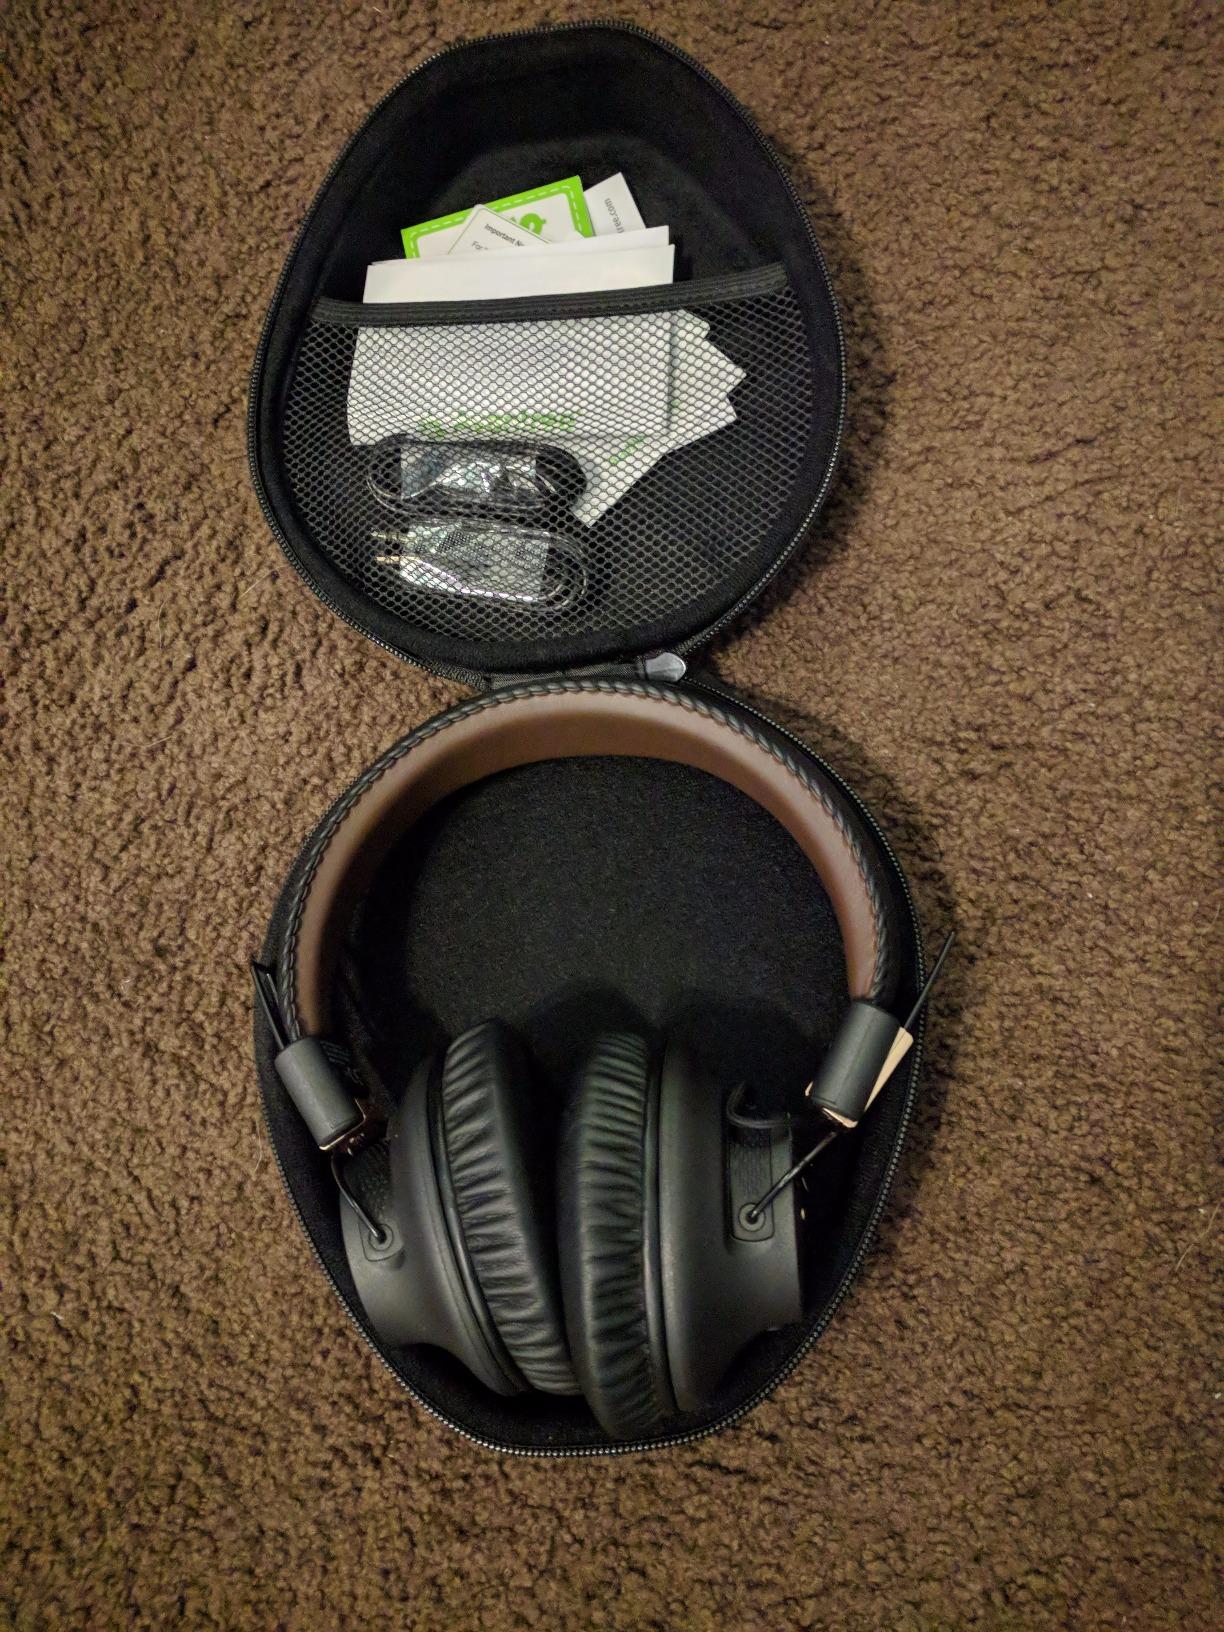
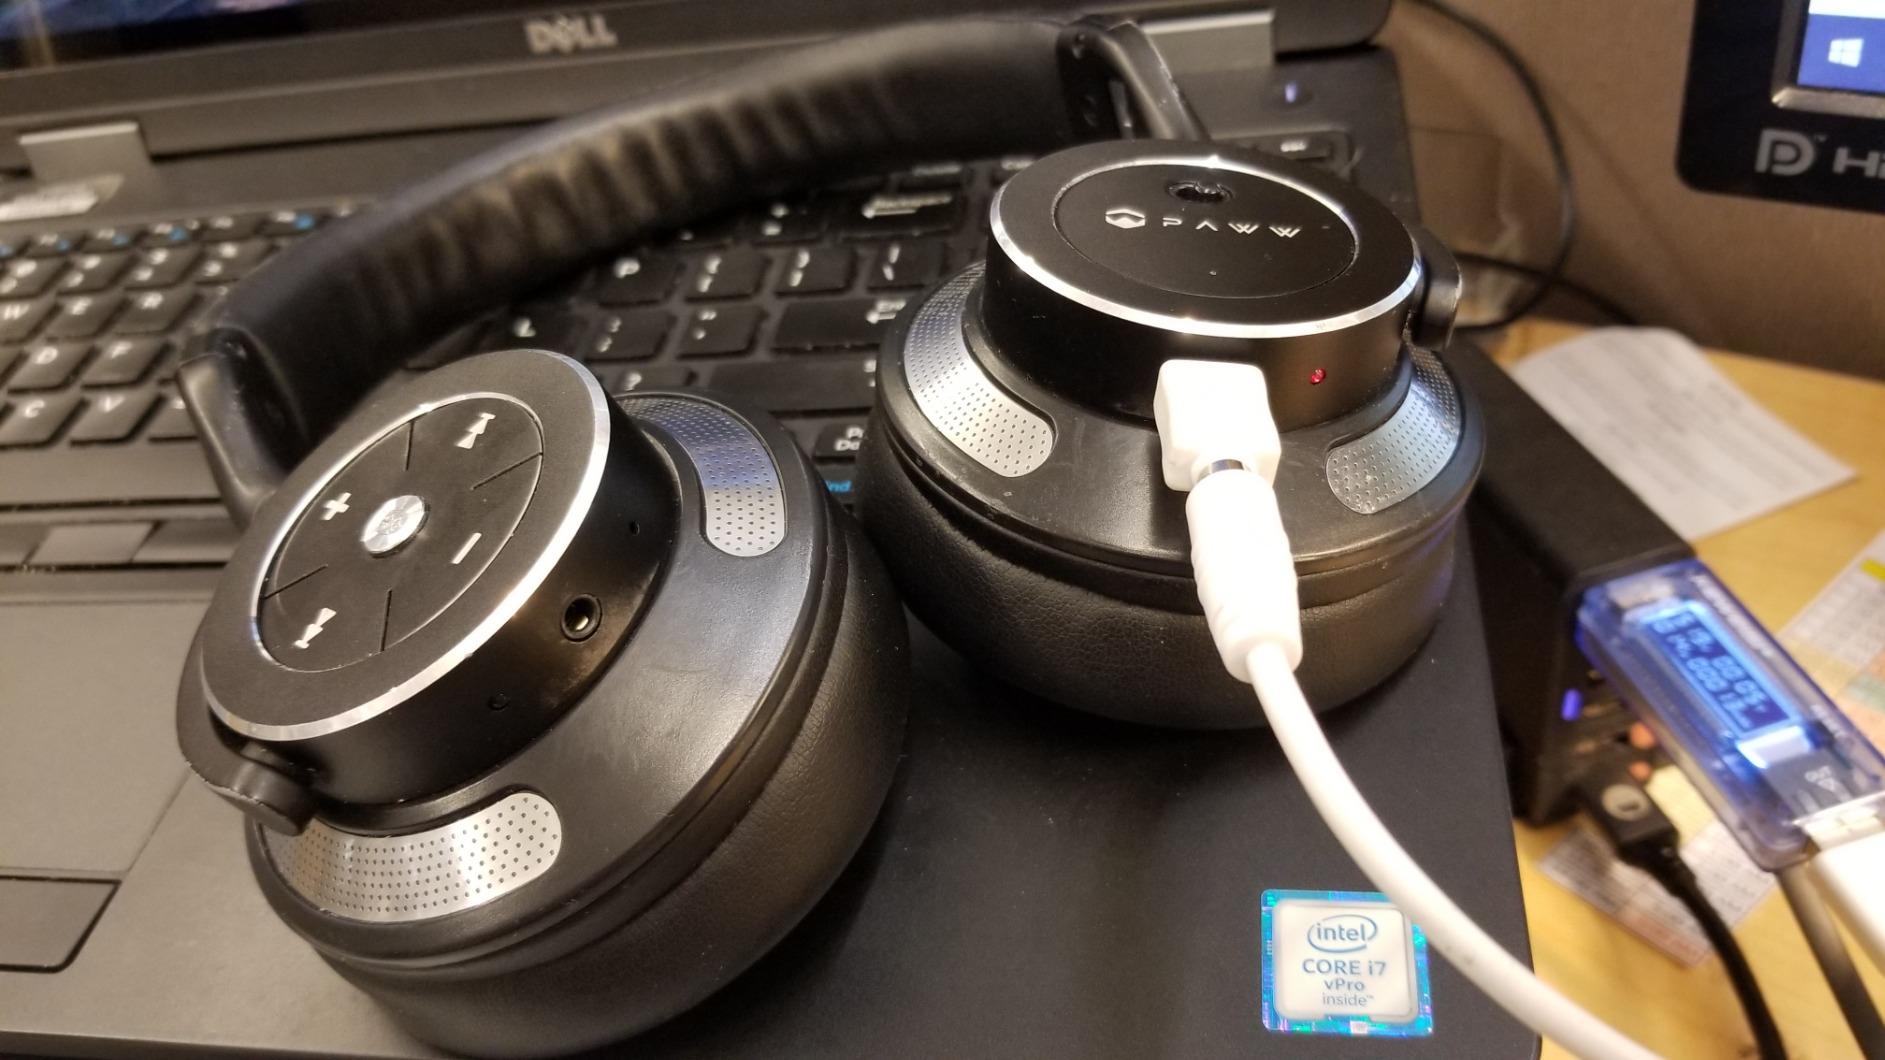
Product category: headphones
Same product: no